Glywys

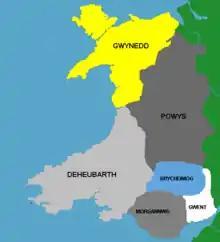
A map of the early Welsh kingdoms

Glywys is a legendary early 5th century Welsh king, an important character in early Welsh genealogies as the eponymous founder king of Glywysing, a southeast Welsh kingdom whose heartland lay between the Tawe and the Usk.